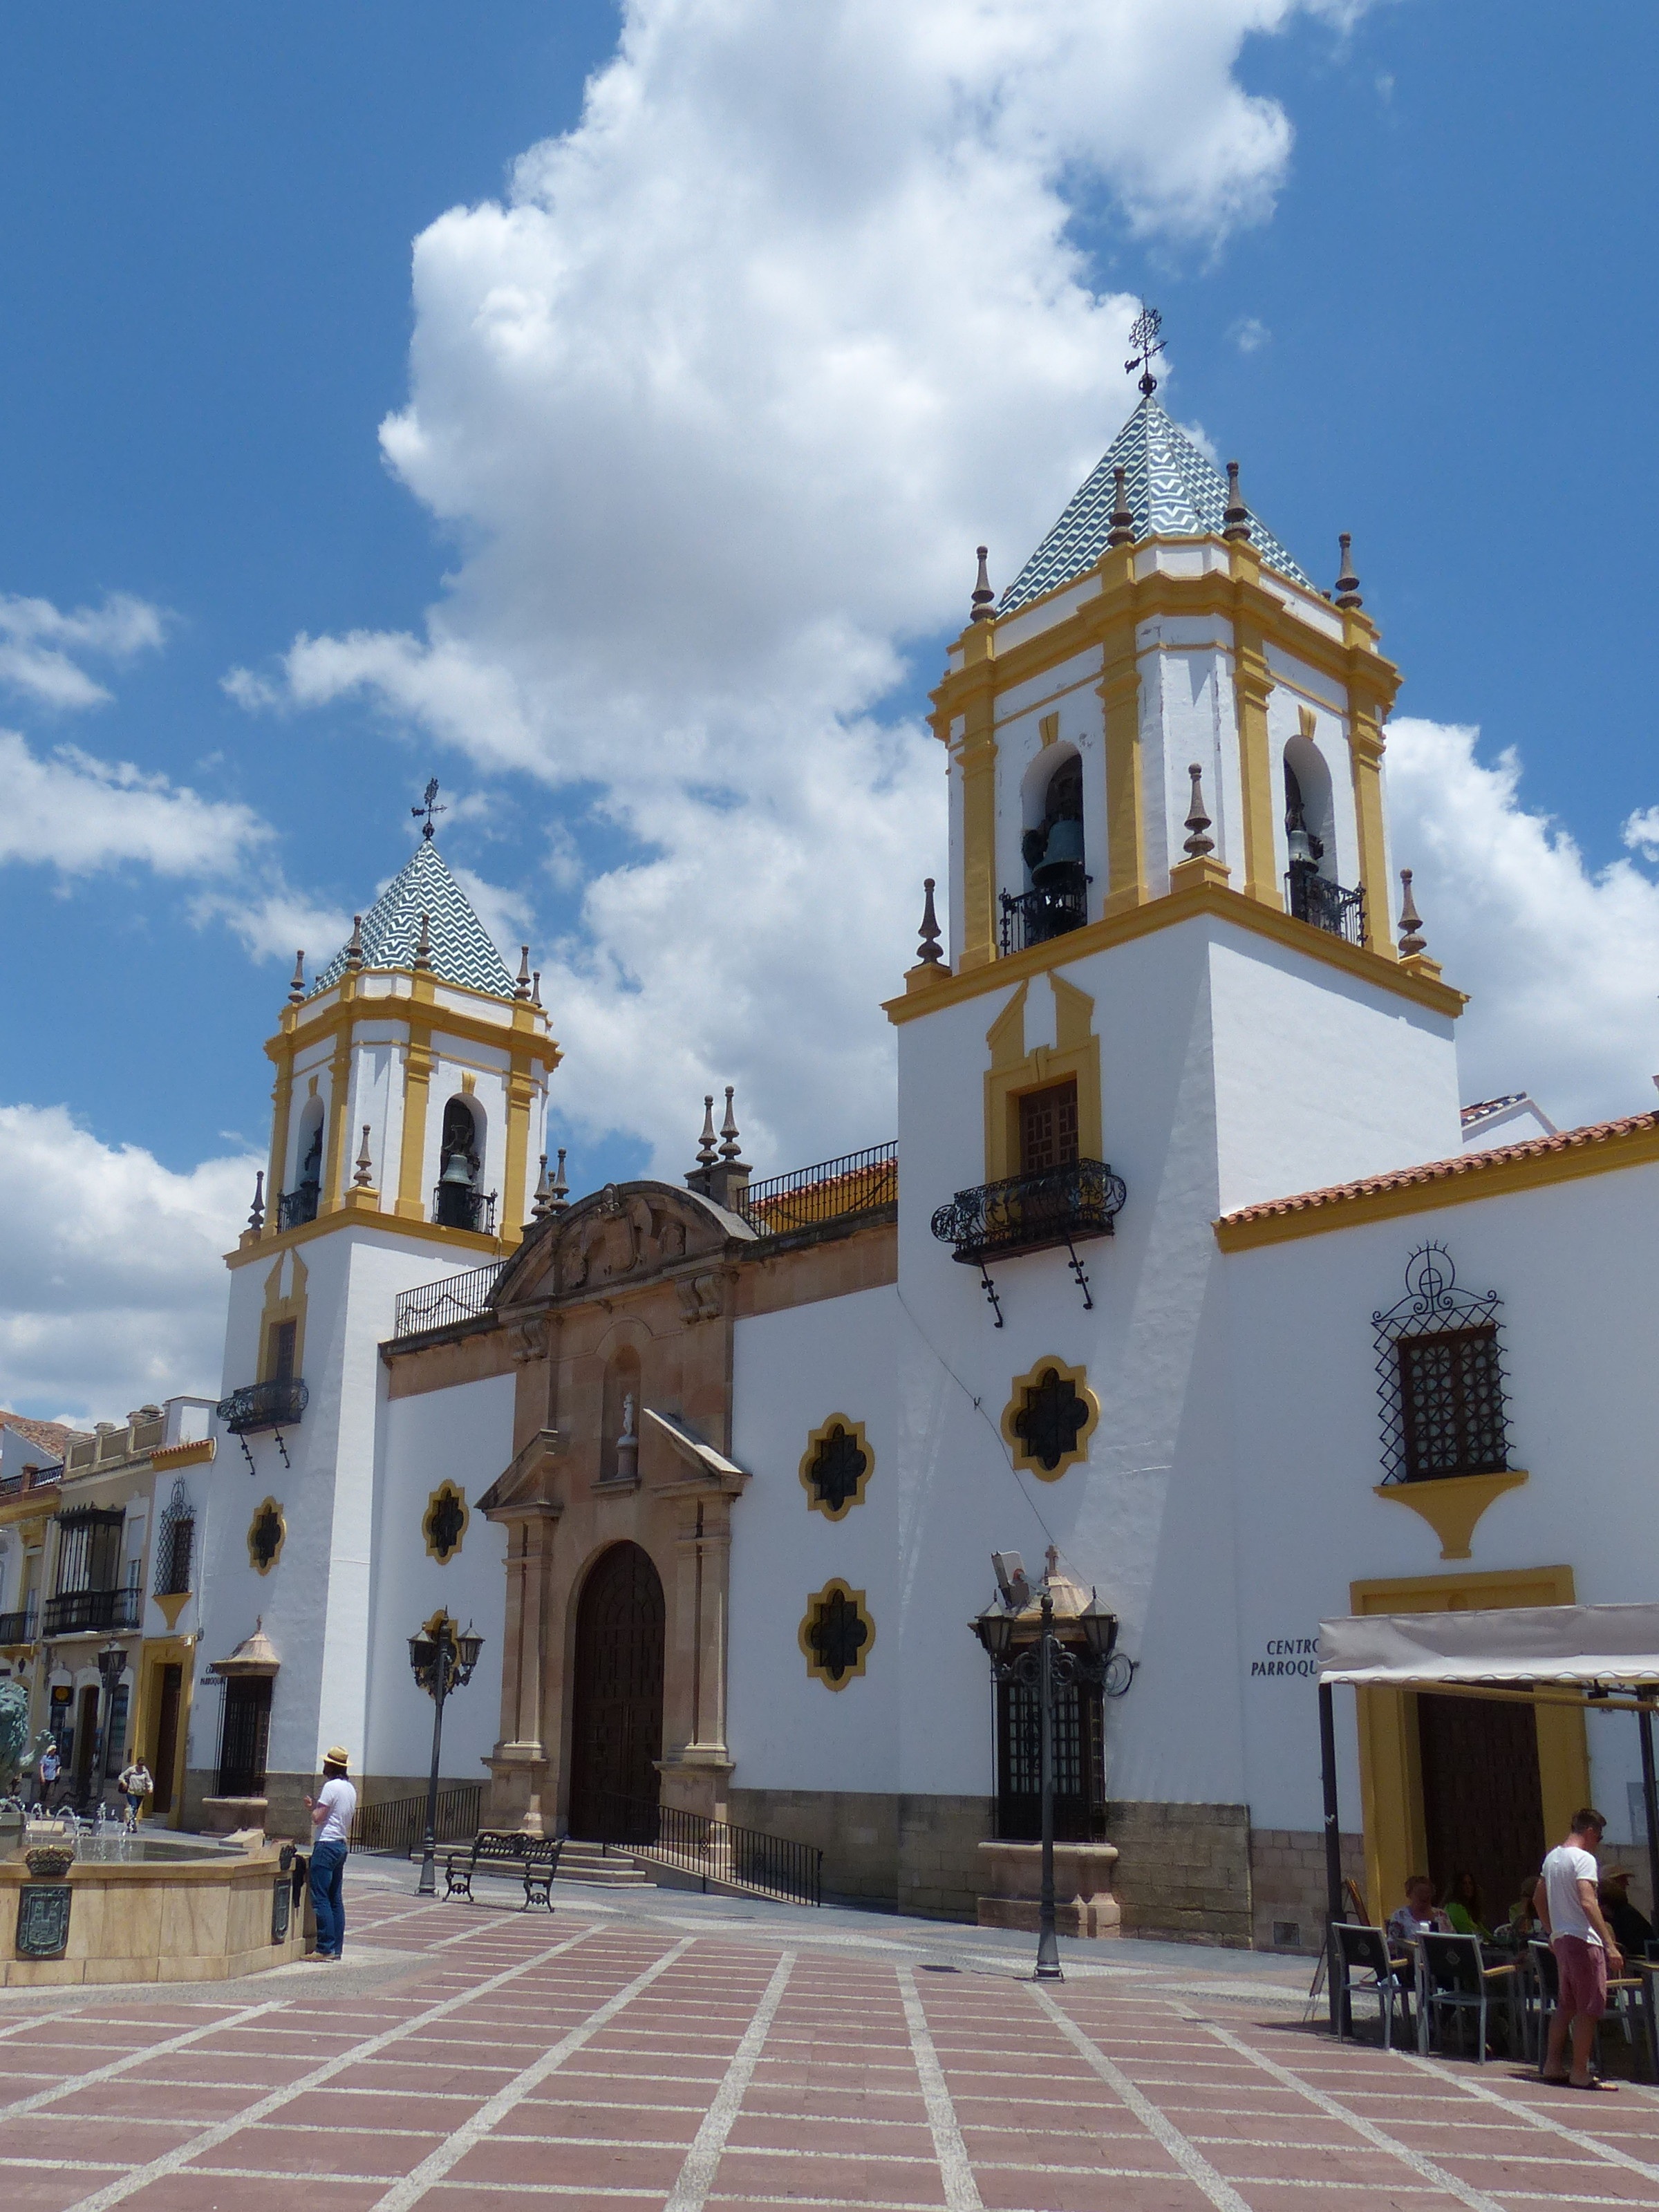
town, building, palace, tower, landmark, facade, marketplace, church, cathedral, chapel, tourism, place of worship, bell tower, temple, monastery, shrine, synagogue, basilica, ronda, tours, historic site, byzantine architecture, spanish missions in california, church of santa maria